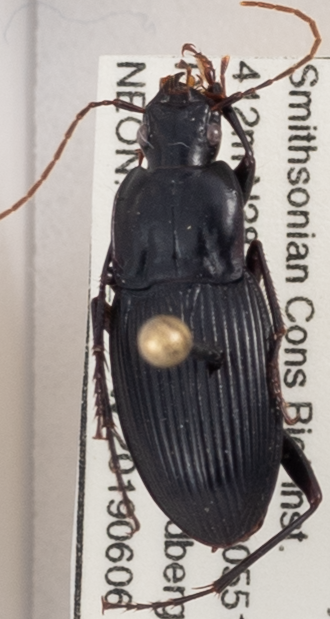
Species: Dicaelus politus
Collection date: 2019-06-06
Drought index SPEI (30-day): -0.048
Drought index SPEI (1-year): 2.09
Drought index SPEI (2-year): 2.09